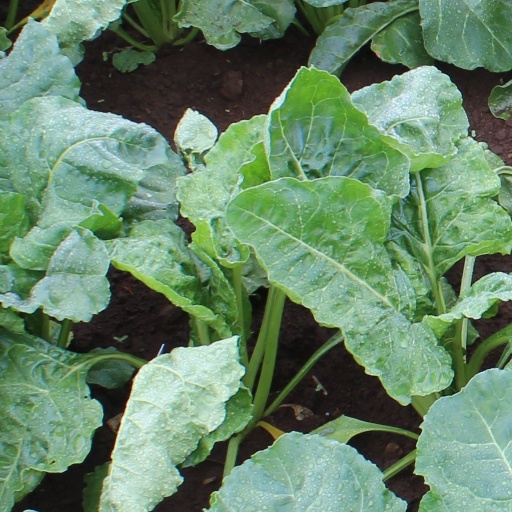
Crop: sugar beet